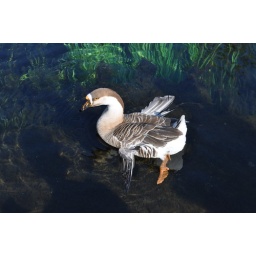
swimming in the spring water